Juan Espino (baseball)

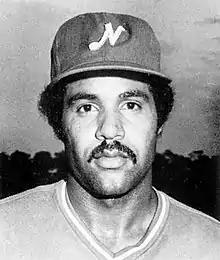
Espino with the Nashville Sounds in 1980

Juan Espino Reyes (born March 16, 1956) is a retired Major League Baseball catcher. He played during four seasons at the major league level for the New York Yankees. He was signed as an amateur free agent by the Yankees in . Espino played his first professional season with their Class A Oneonta Yankees in , and his last with the Atlanta Braves' Triple-A club, the Richmond Braves in .